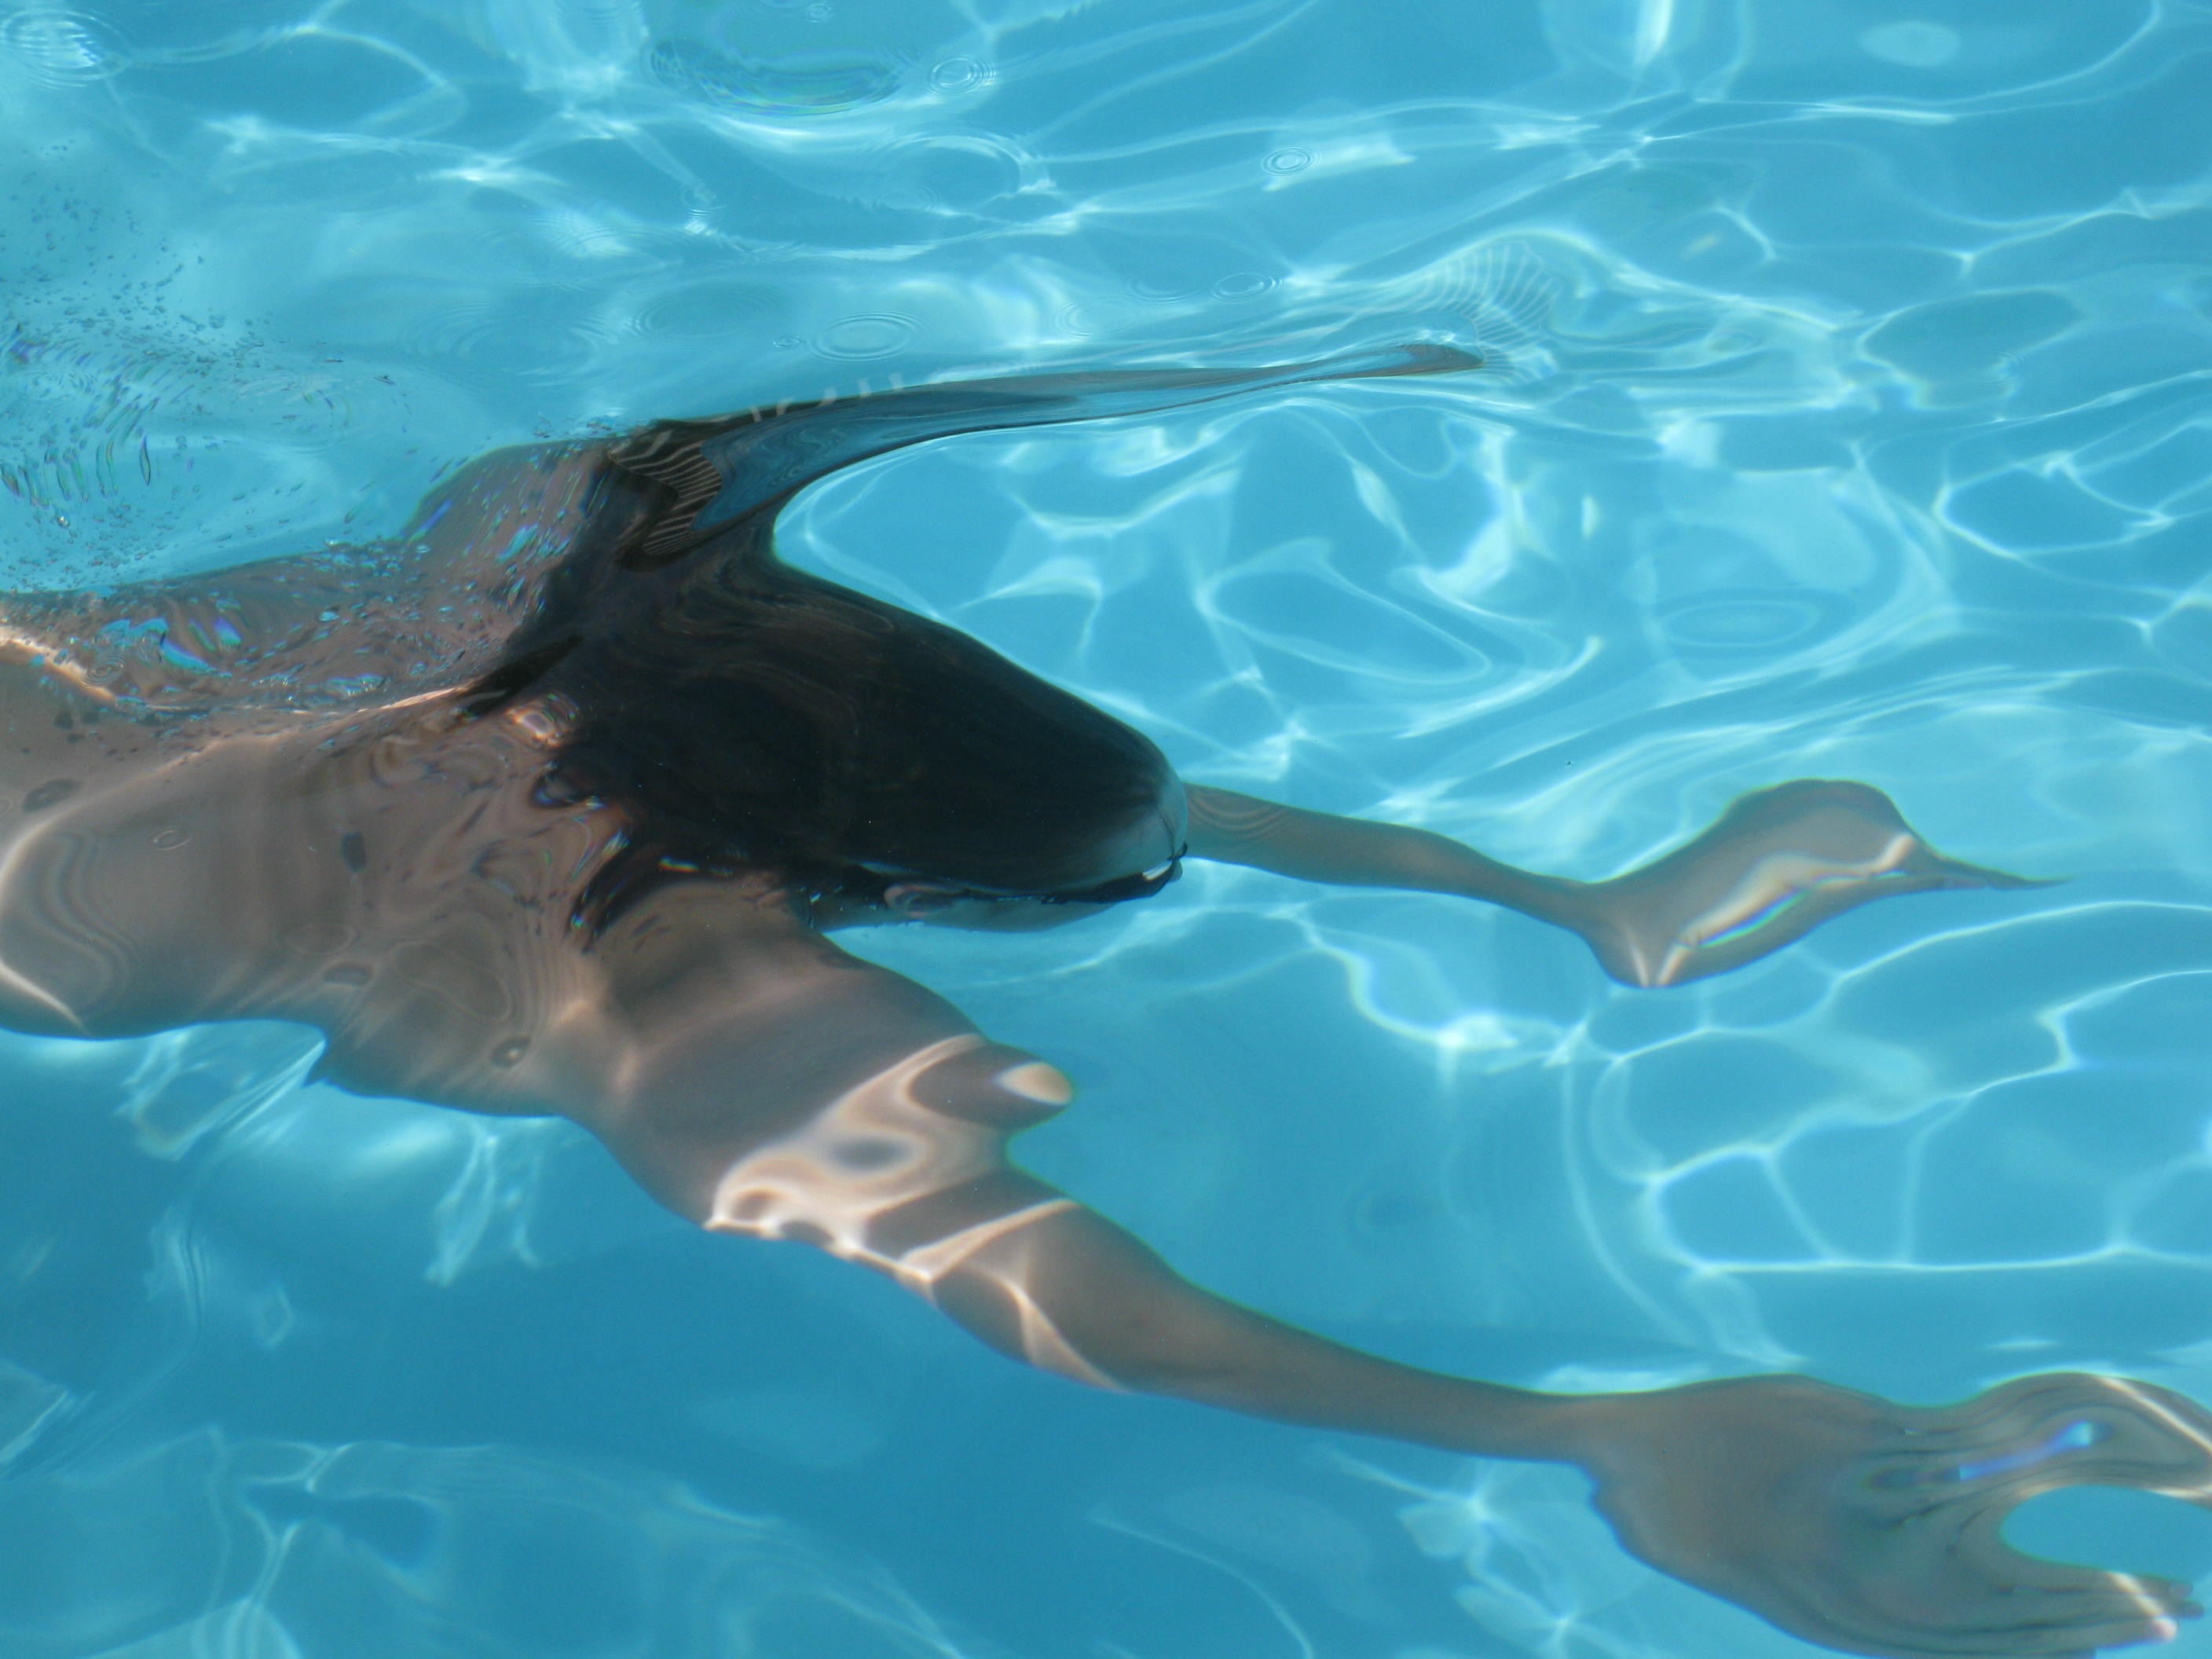
water, diving, pool, underwater, swimming pool, holiday, human, stingray, swimming, freediving, sports, marine biology